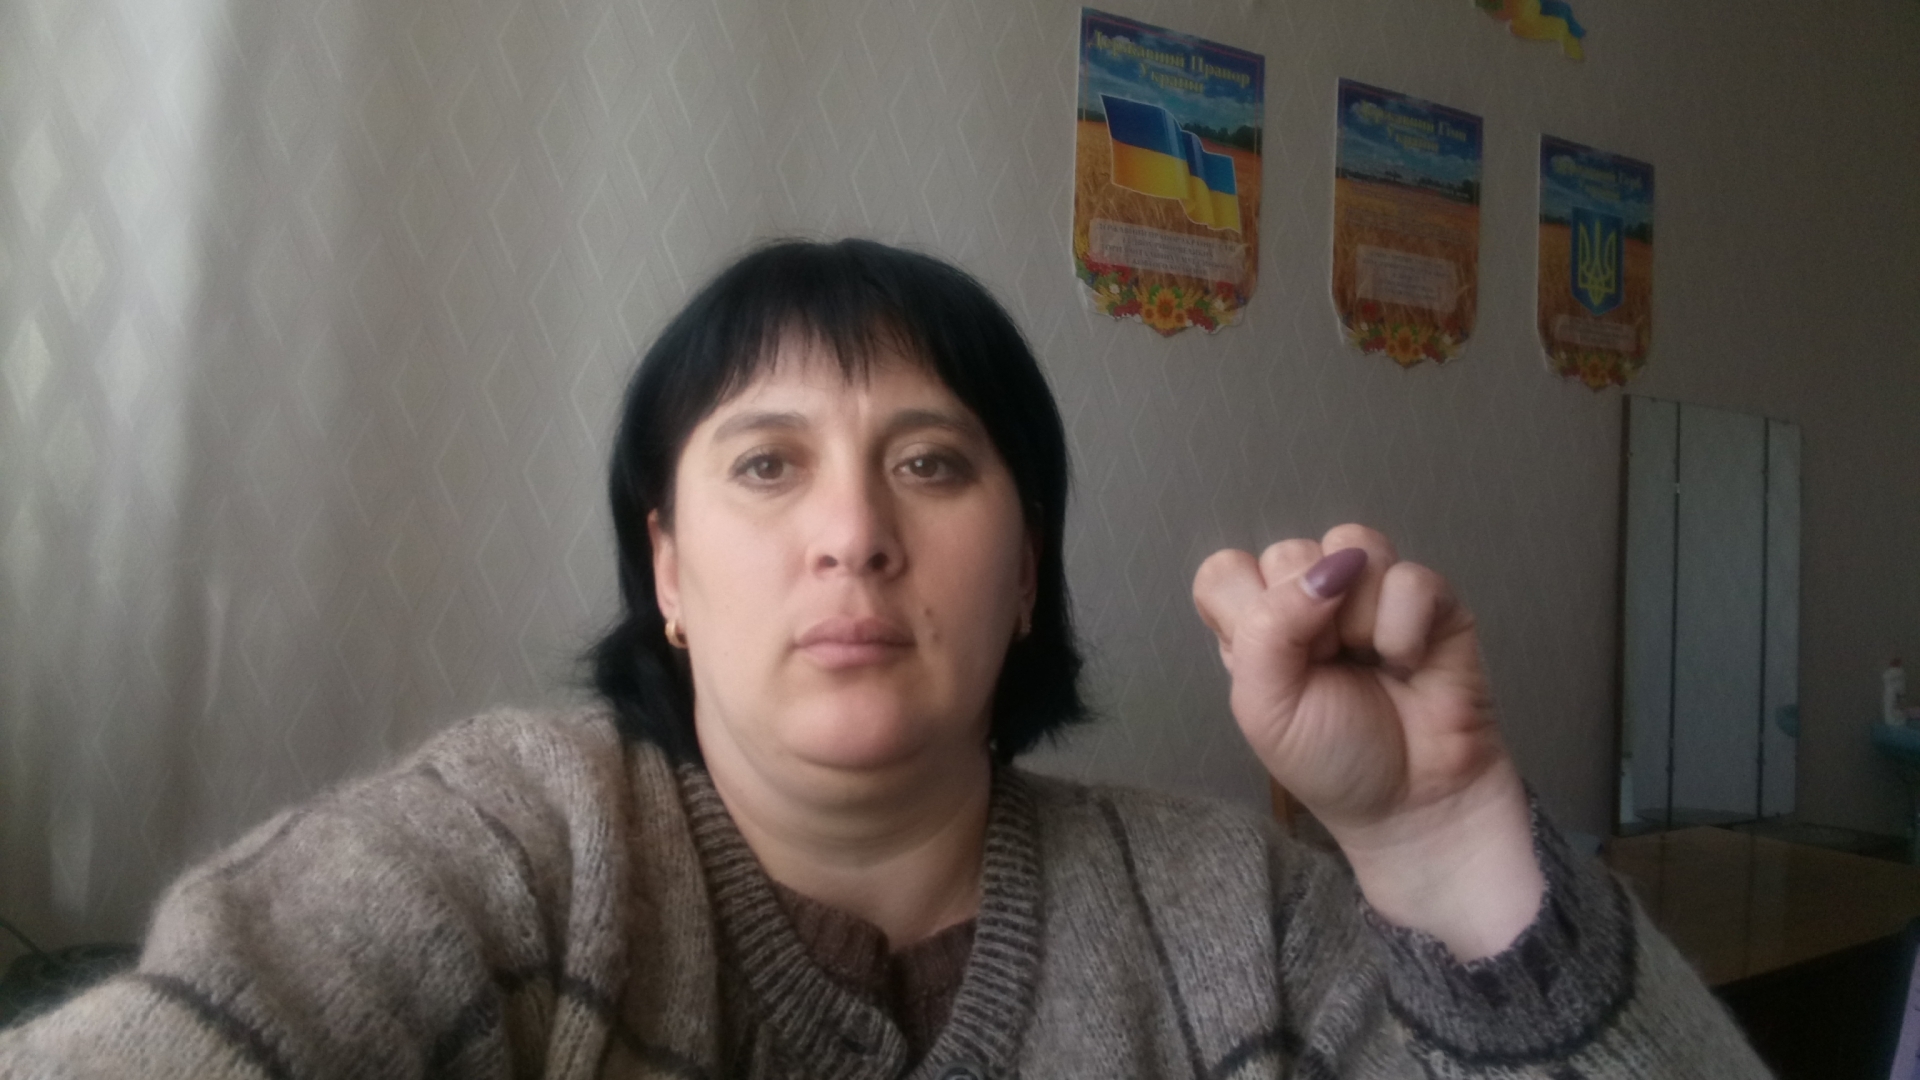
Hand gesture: fist